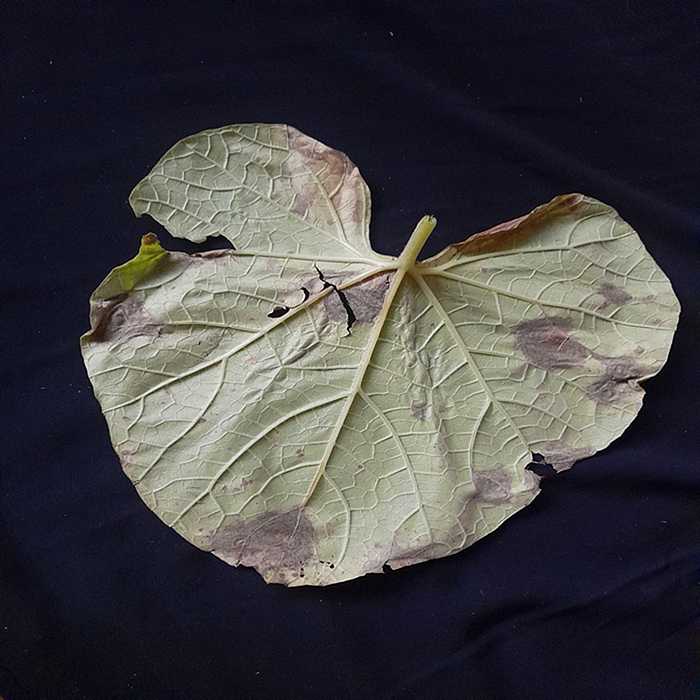
Plant: Bottle gourd
Label: Downey mildew